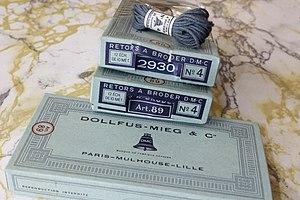
Jusqu'à la fin du XVIIIᵉ siècle, la culture du coton était l'affaire de l'Asie, surtout de l'Inde, qui vendait depuis des siècles des filés de coton déjà colorés, très recherchés en Europe.
Dollfus-Mieg et Compagnie, est une entreprise textile alsacienne créée à Mulhouse en 1746 par Jean-Henri Dollfus. Elle fut au cours du XXᵉ siècle l'un des plus grands groupes de textile et industriel européens. Elle fut propriétaire puis actionnaire des mines de charbon de Ronchamp.